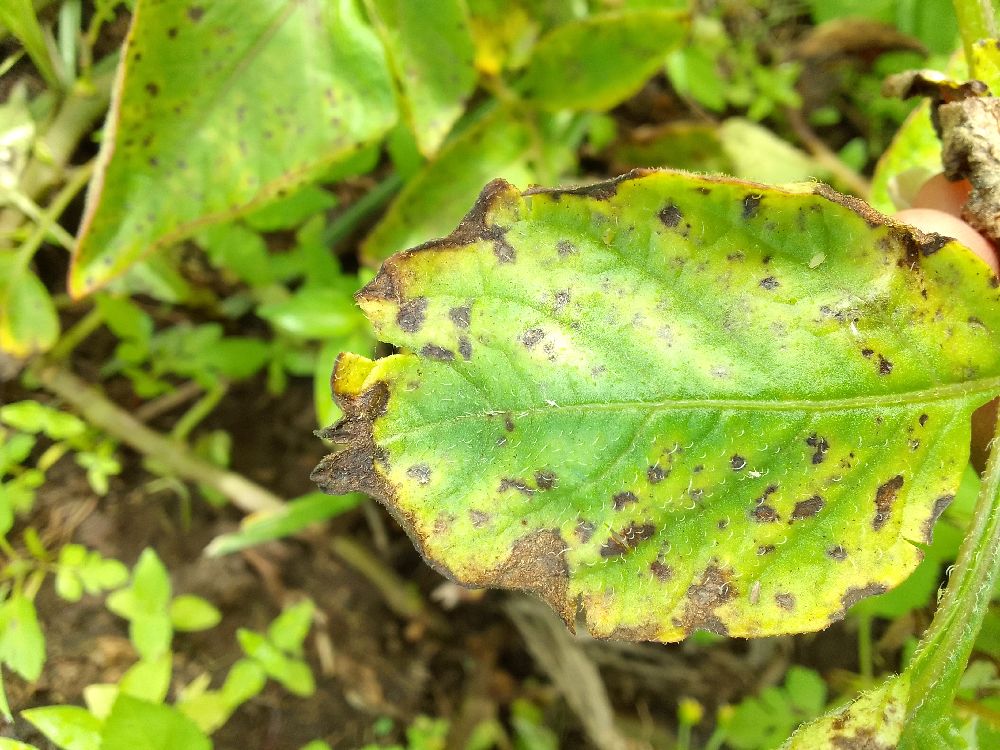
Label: Early blight